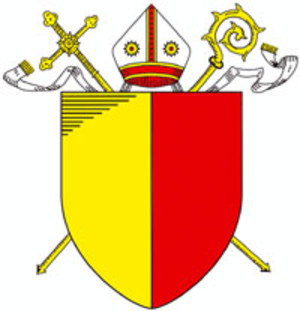
La liste des évêques de Hildesheim recense les noms des évêques catholiques qui se sont succédé sur le siège épiscopal de Hildesheim en Allemagne, depuis la fondation du diocèse de Hildesheim au début du IXᵉ siècle.